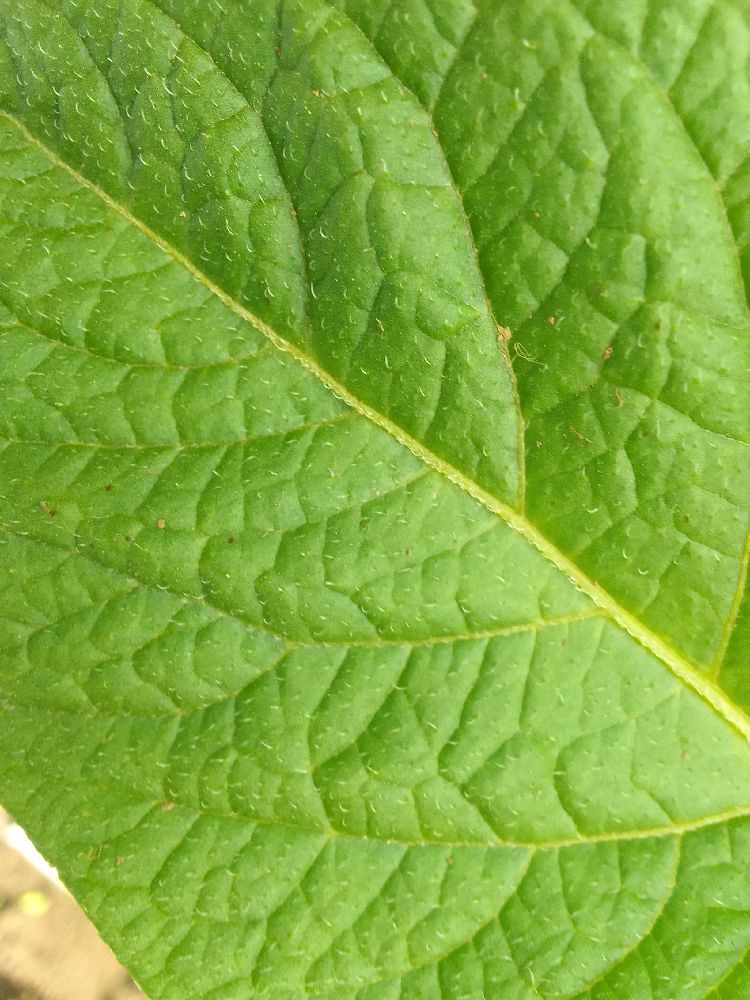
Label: Healthy